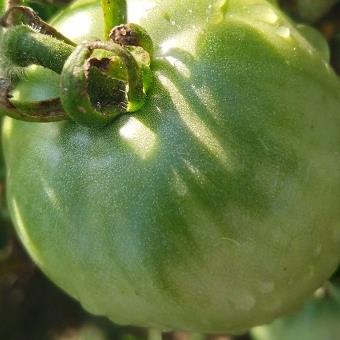
Crop: Tomato
Condition: healthy-fruit